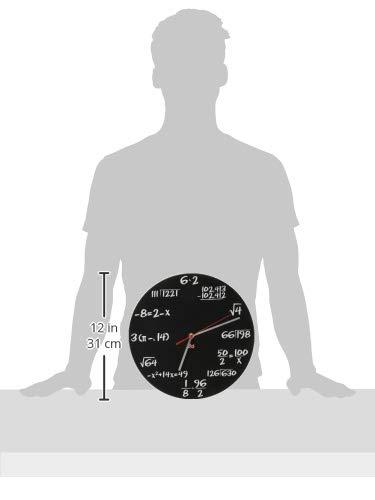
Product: DCI Pop Quiz Clock, Black and White, Metal, 11-1/2" Diameter, Mathematics Teacher Gift, Wall Clock for Classroom, Home, Office
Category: Home & Kitchen | Home Décor | Clocks | Wall Clocks
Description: Analog display wall clock made of matte black powder coated metal with white letters and numbers, great for classrooms or the office.
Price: $22.29
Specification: ProductDimensions:13x12.2x2.4inches|ItemWeight:1pounds|ShippingWeight:1.2pounds(Viewshippingratesandpolicies)|Manufacturer:American3BScientific|ASIN:B001FVRUFQ|Itemmodelnumber:W64701MB|Batteries:1AAbatteriesrequired.